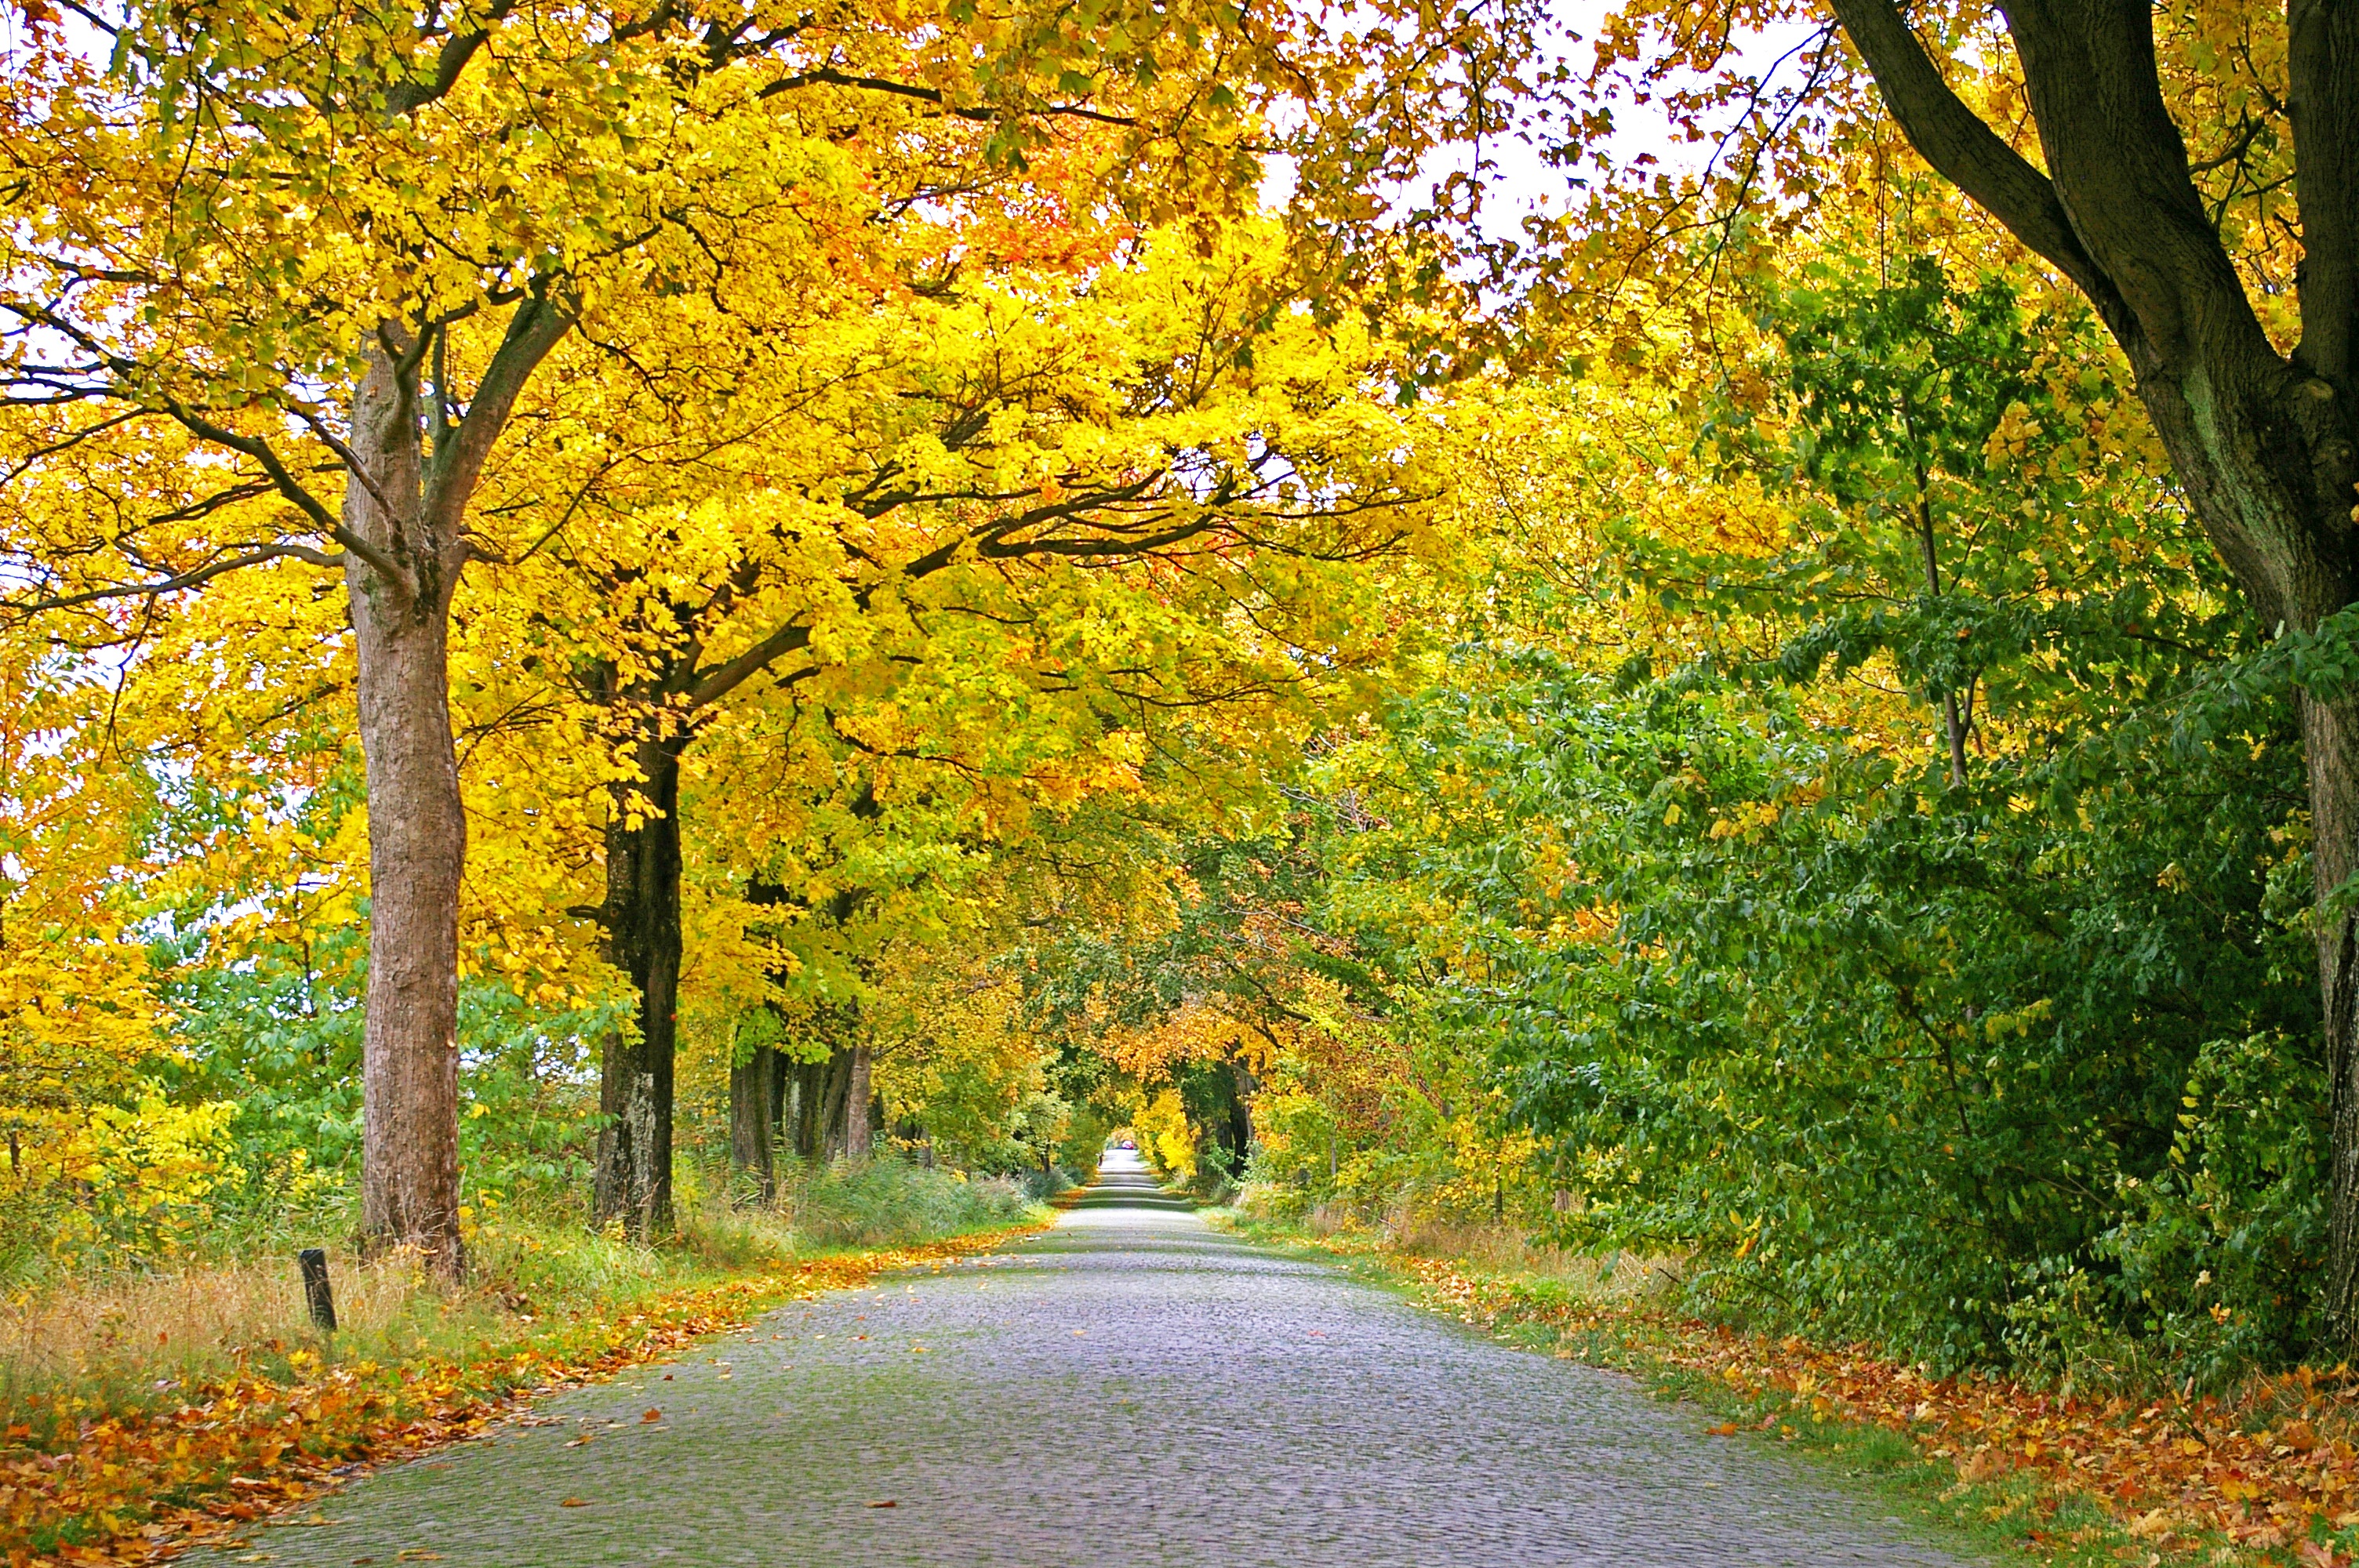
landscape, tree, nature, forest, plant, road, sunlight, leaf, flower, tunnel, asphalt, dry, foliage, golden, autumn, park, rest, colorful, yellow, season, maple, trees, deciduous tree, coloring, leaves, avenue, background, gold, branches, bright, deciduous, grove, woodland, october, colored, mood, away, time of year, fall color, fall foliage, leaves in the autumn, fall leaves, golden autumn, autumn colours, yellow sheet, golden yellow, maidenhair tree, tree lined avenue, orange leaves, woody plant, temperate broadleaf and mixed forest